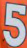
Number: 5